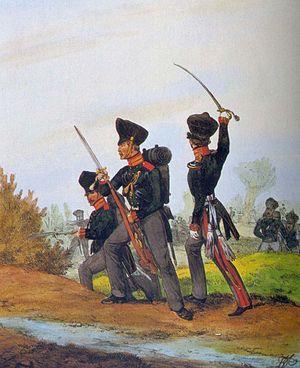
Un chasseur à pied est un fantassin de l'infanterie légère.